Arminius

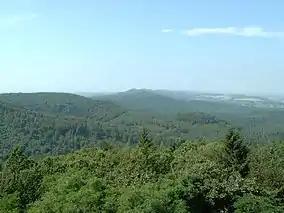
View over the Teutoburg Forest

After the battle, the Germans quickly annihilated every trace of Roman presence east of the Rhine. Roman settlements such as the Waldgirmes Forum were abandoned. The vastly outnumbered Roman garrison of Aliso (present-day Haltern am See), under the command of the prefect Lucius Cedicius, inflicted heavy losses on the Germans before retreating into Gaul, resisting long enough for Lucius Nonius Asprenas to organize the Roman defense on the Rhine and Tiberius to arrive with a new army. This prevented Arminius from crossing the Rhine and invading Gaul.